Cemetery Ridge

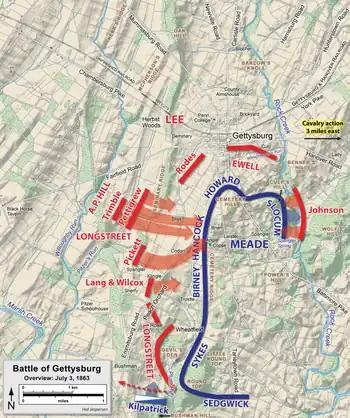
Overview map of the third day of the Battle of Gettysburg, July 3, 1863. The north-south Union line (in blue) follows Cemetery Ridge.

On the first day of the Battle of Gettysburg, Cemetery Ridge was unoccupied for much of the day until the Union army retreated from its positions north of town, when the divisions of Brig. Gen. John C. Robinson and Maj. Gen. Abner Doubleday from the I Corps were placed on the northern end of the ridge, protecting the left flank of the XI Corps on Cemetery Hill. After the XII Corps arrived, Maj. Gen. John W. Geary's Second Division was sent to the southern end of the ridge near Little Round Top; Brig. Gen. John Buford's cavalry division formed a skirmish line in the fields between Cemetery Ridge and Seminary Ridge. The III Corps arrived about 8 p.m. and replaced Geary's division (which was sent to Culp's Hill); the II Corps arrived about 10:30 p.m. and camped immediately behind the III Corps.